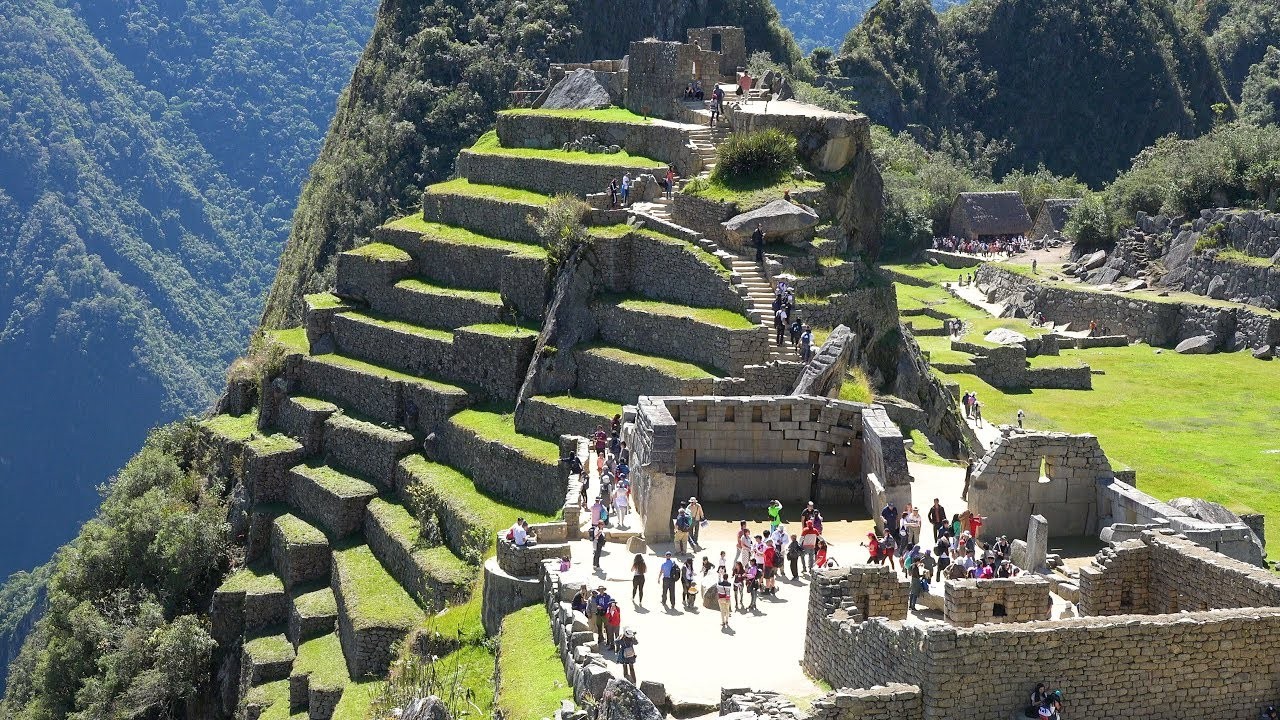
Landmark: Machu Picchu